Adrien Agreste

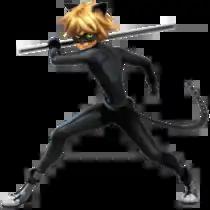
The appearance of Adrien Agreste's superhero form

Adrien Agreste was conceptualized as a "modern" Prince Charming, "with many good human qualities" and "a feminine part"; Thomas Astruc, the creator of the animated television series "", described these characteristics as "a perfect combo", adding that Adrien is "a really nice character". He also characterized Adrien as "handsome, smart, brave, but also very sensitive", and as someone that "everybody would naturally fall in love with". When asked how Adrien and Marinette Dupain-Cheng had been developed, Astruc commented that he had wanted to "present sunny characters who could inspire people all around the world in this new century".